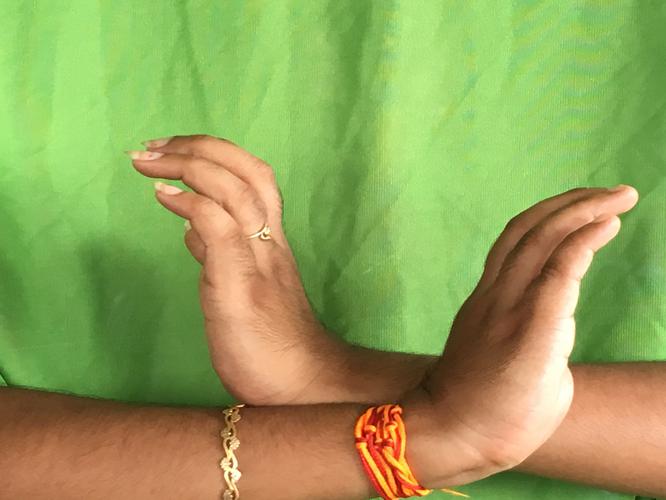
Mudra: Nagabandha
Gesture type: double_hand